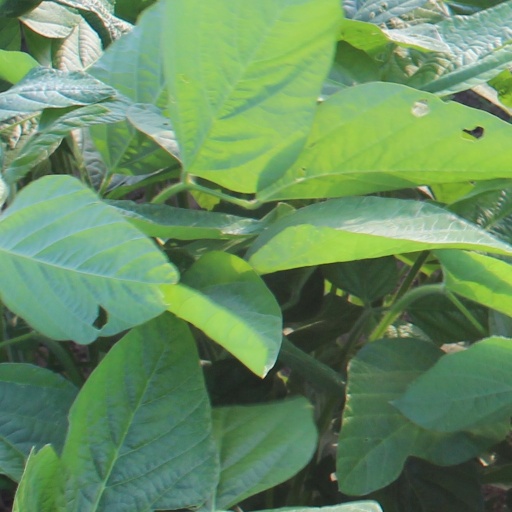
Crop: soybean